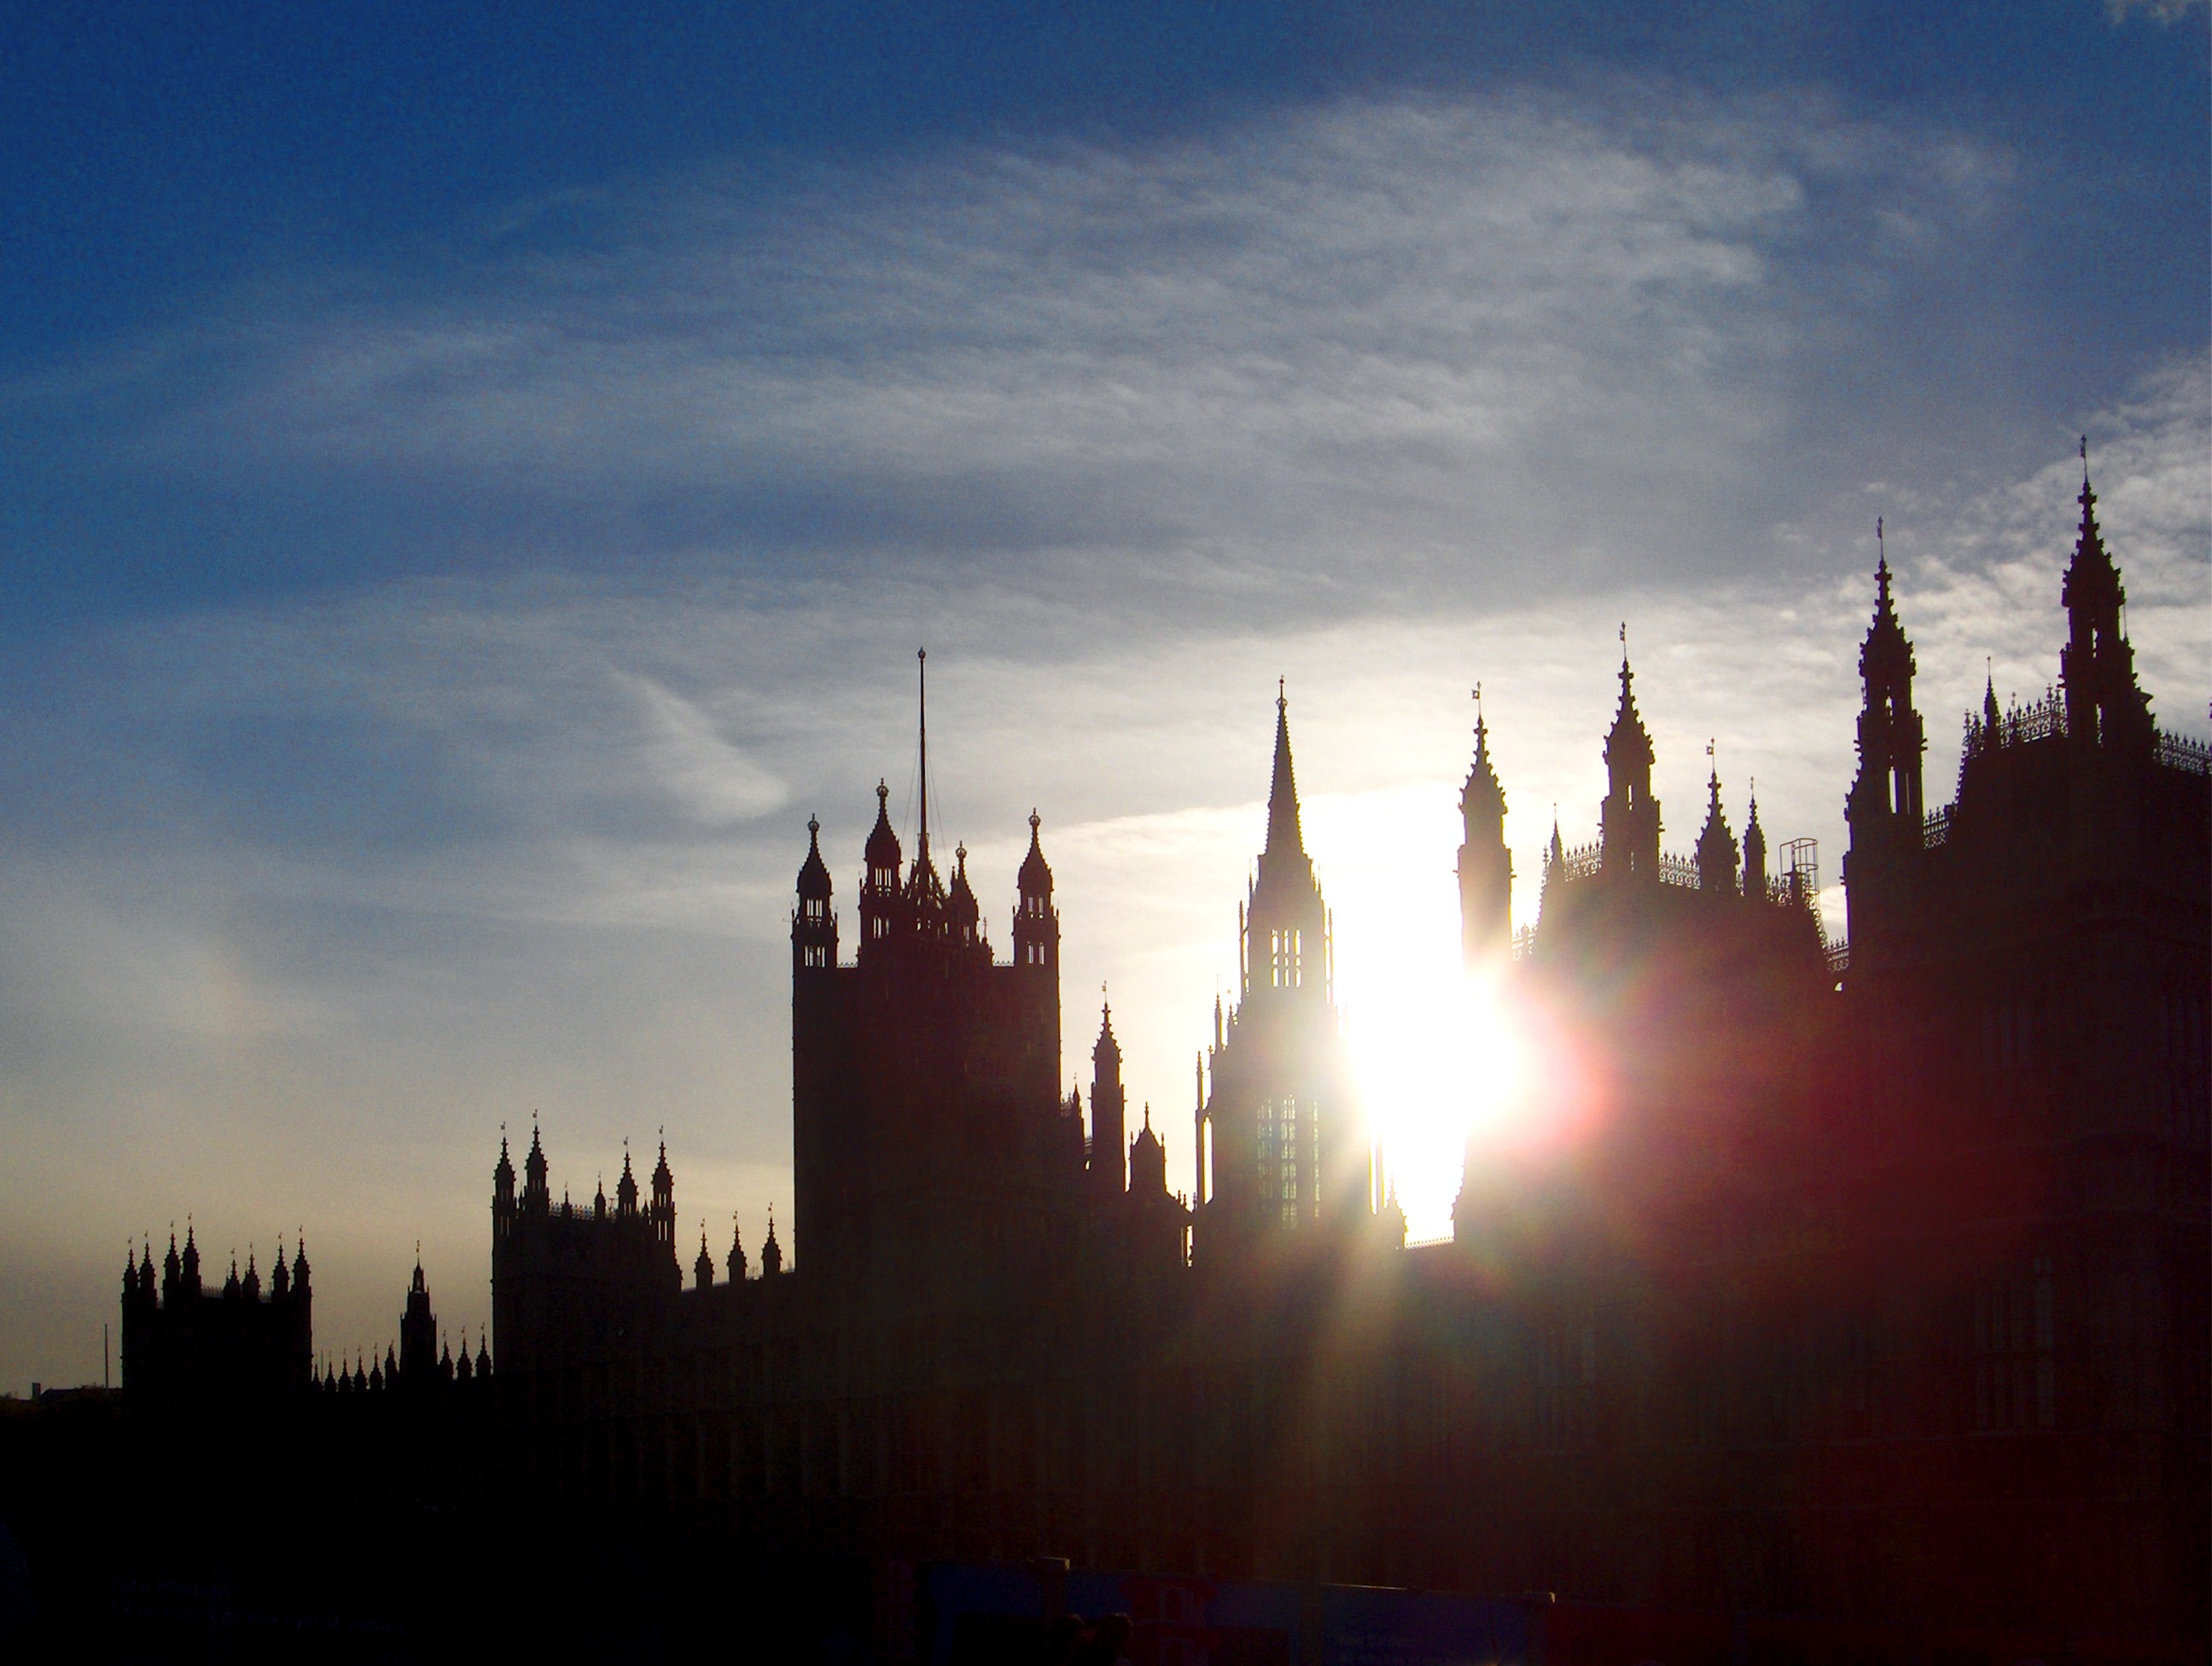
horizon, cloud, architecture, sky, sun, sunset, skyline, sunlight, morning, dawn, city, skyscraper, cityscape, dusk, evening, reflection, castle, landmark, london, spire, torre, briton, the river thames, atmospheric phenomenon, human settlement, atmosphere of earth